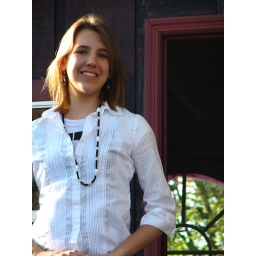
cara in the tree house